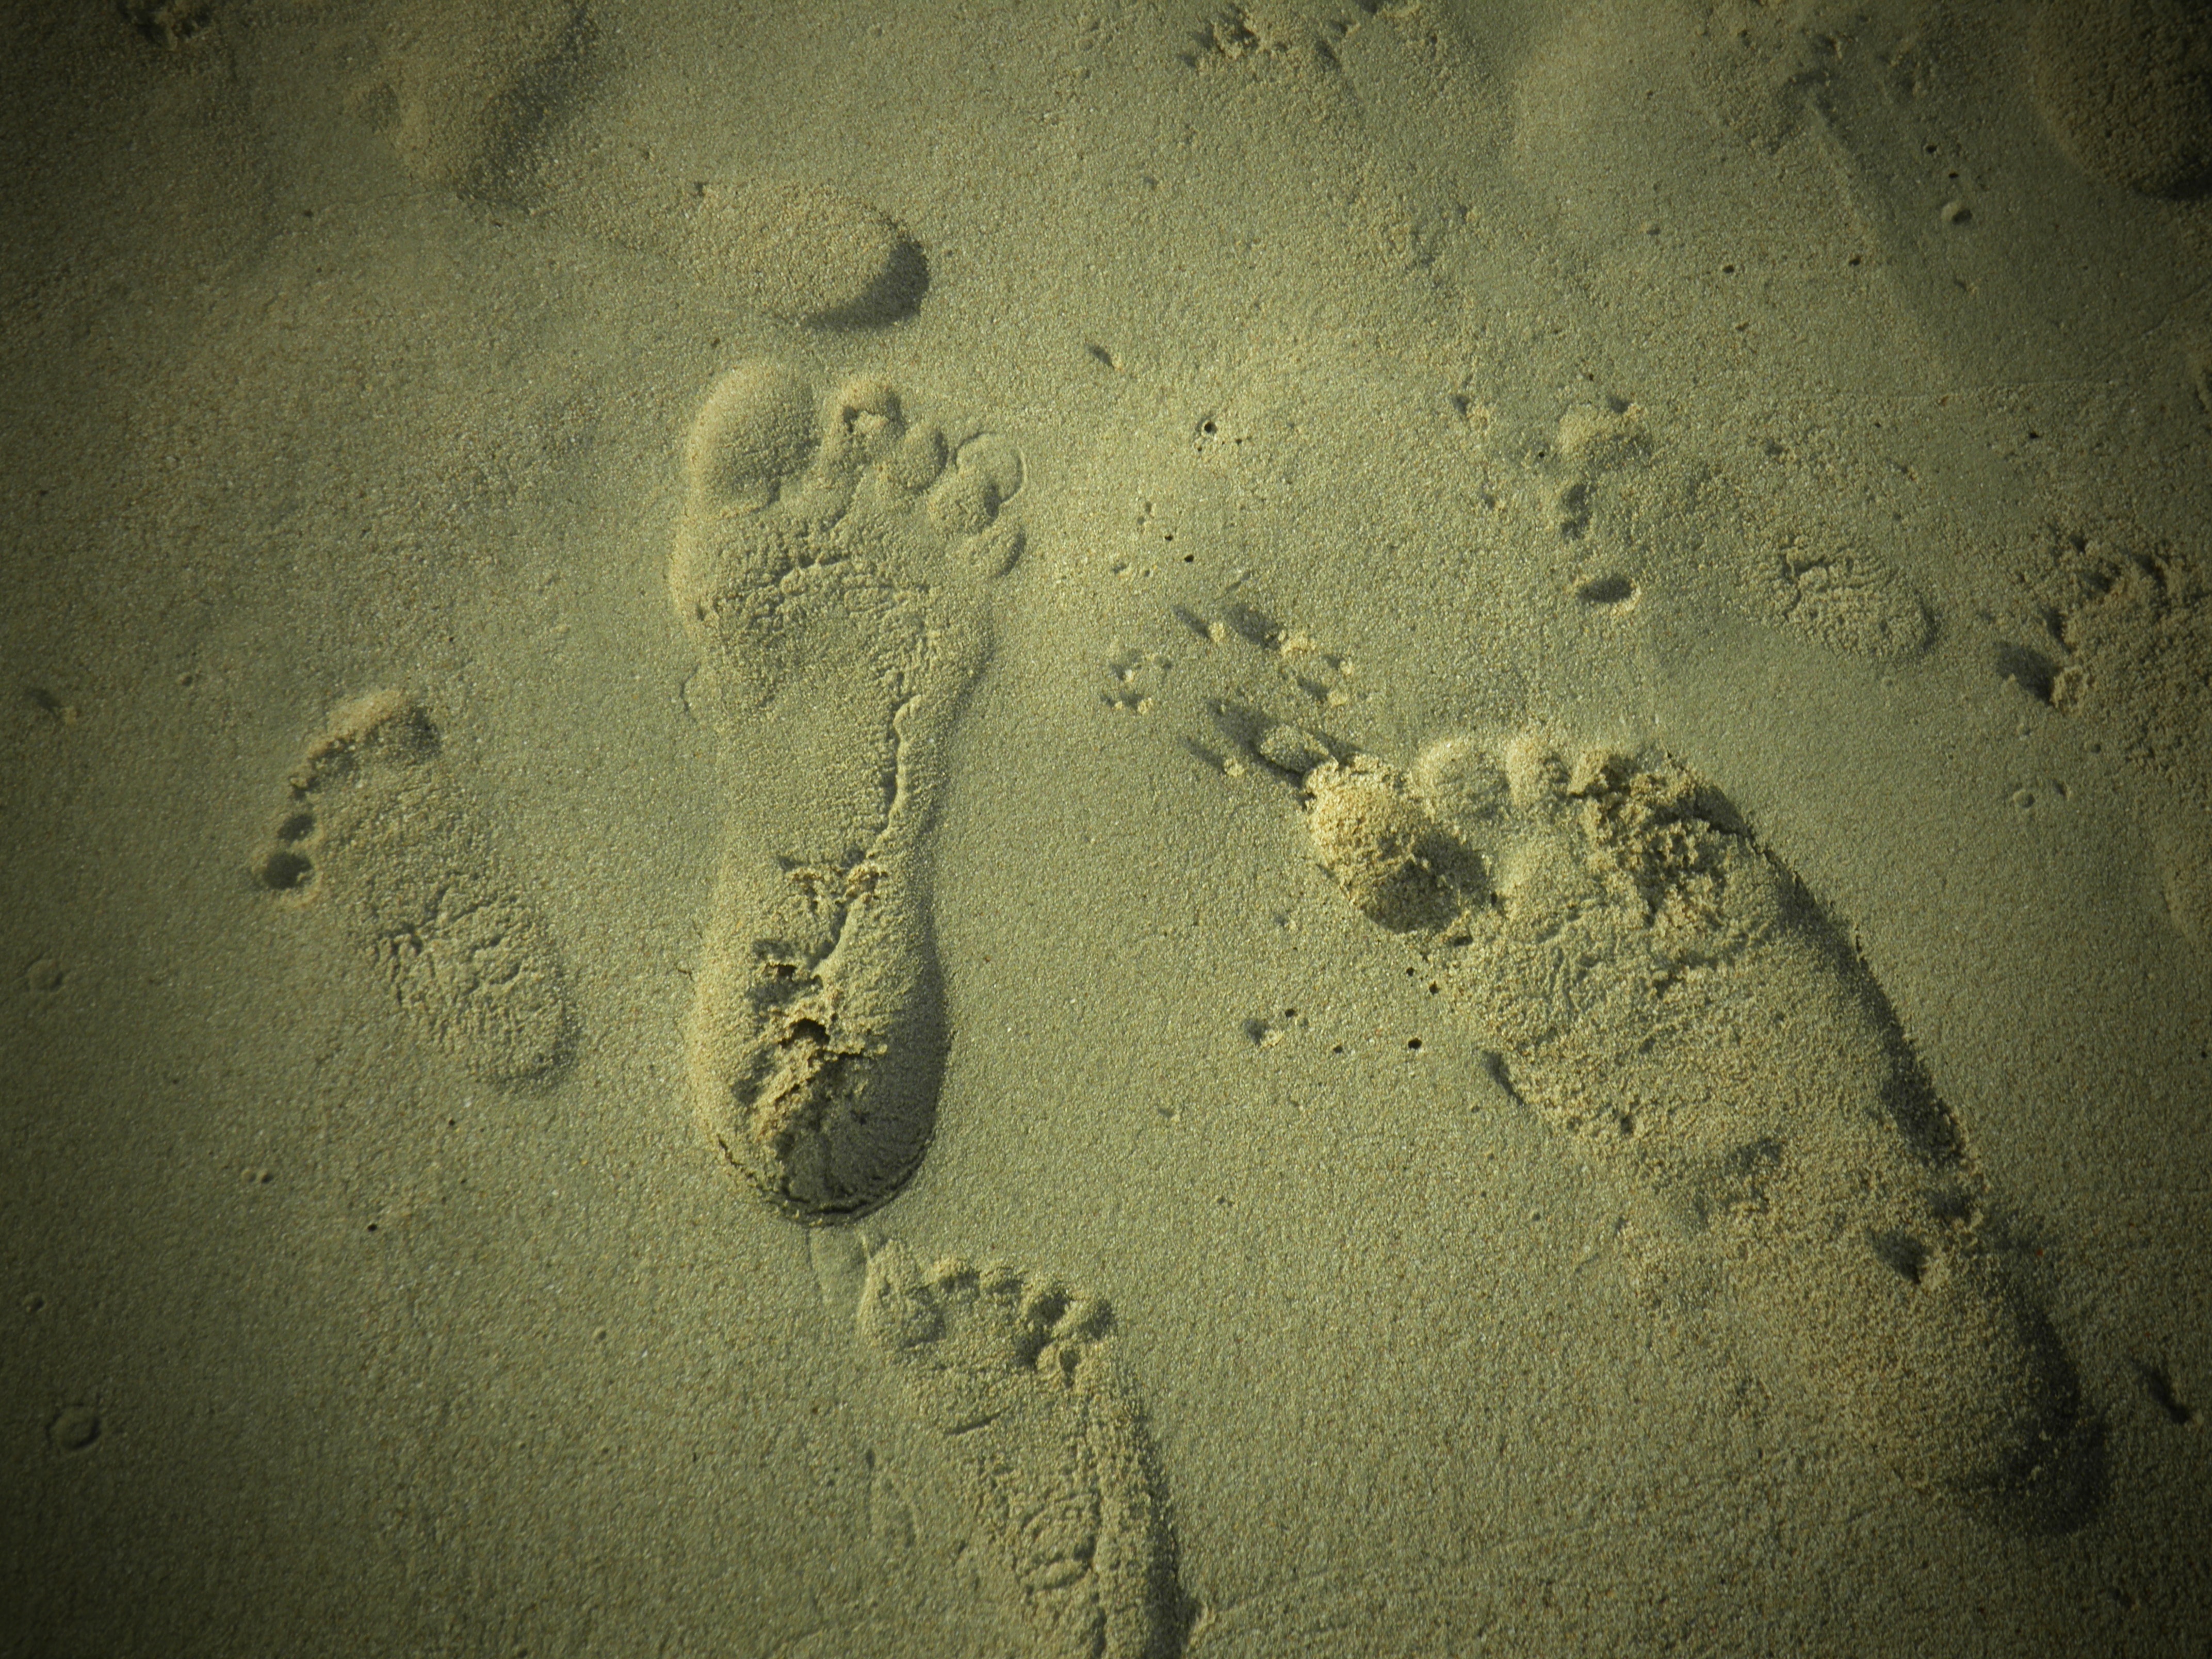
beach, sand, rock, walking, texture, footprint, reflection, shadow, soil, material, footprints, macro photography